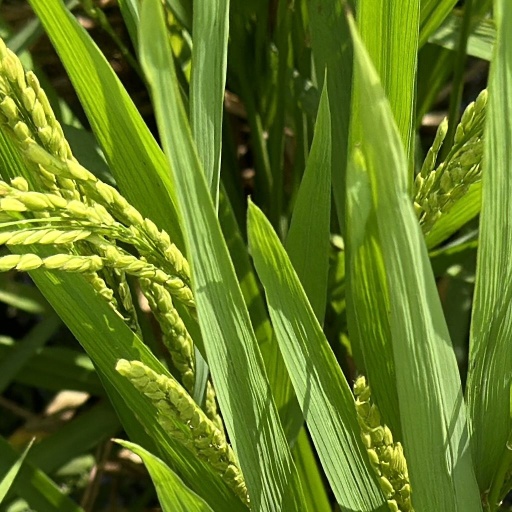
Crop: rice